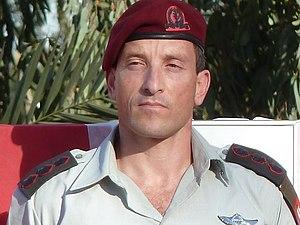
Le Commandement régional du Nord est le commandement régional de l'Armée de défense d'Israël responsable de la défense des frontières au nord du pays avec la Syrie et le Liban.